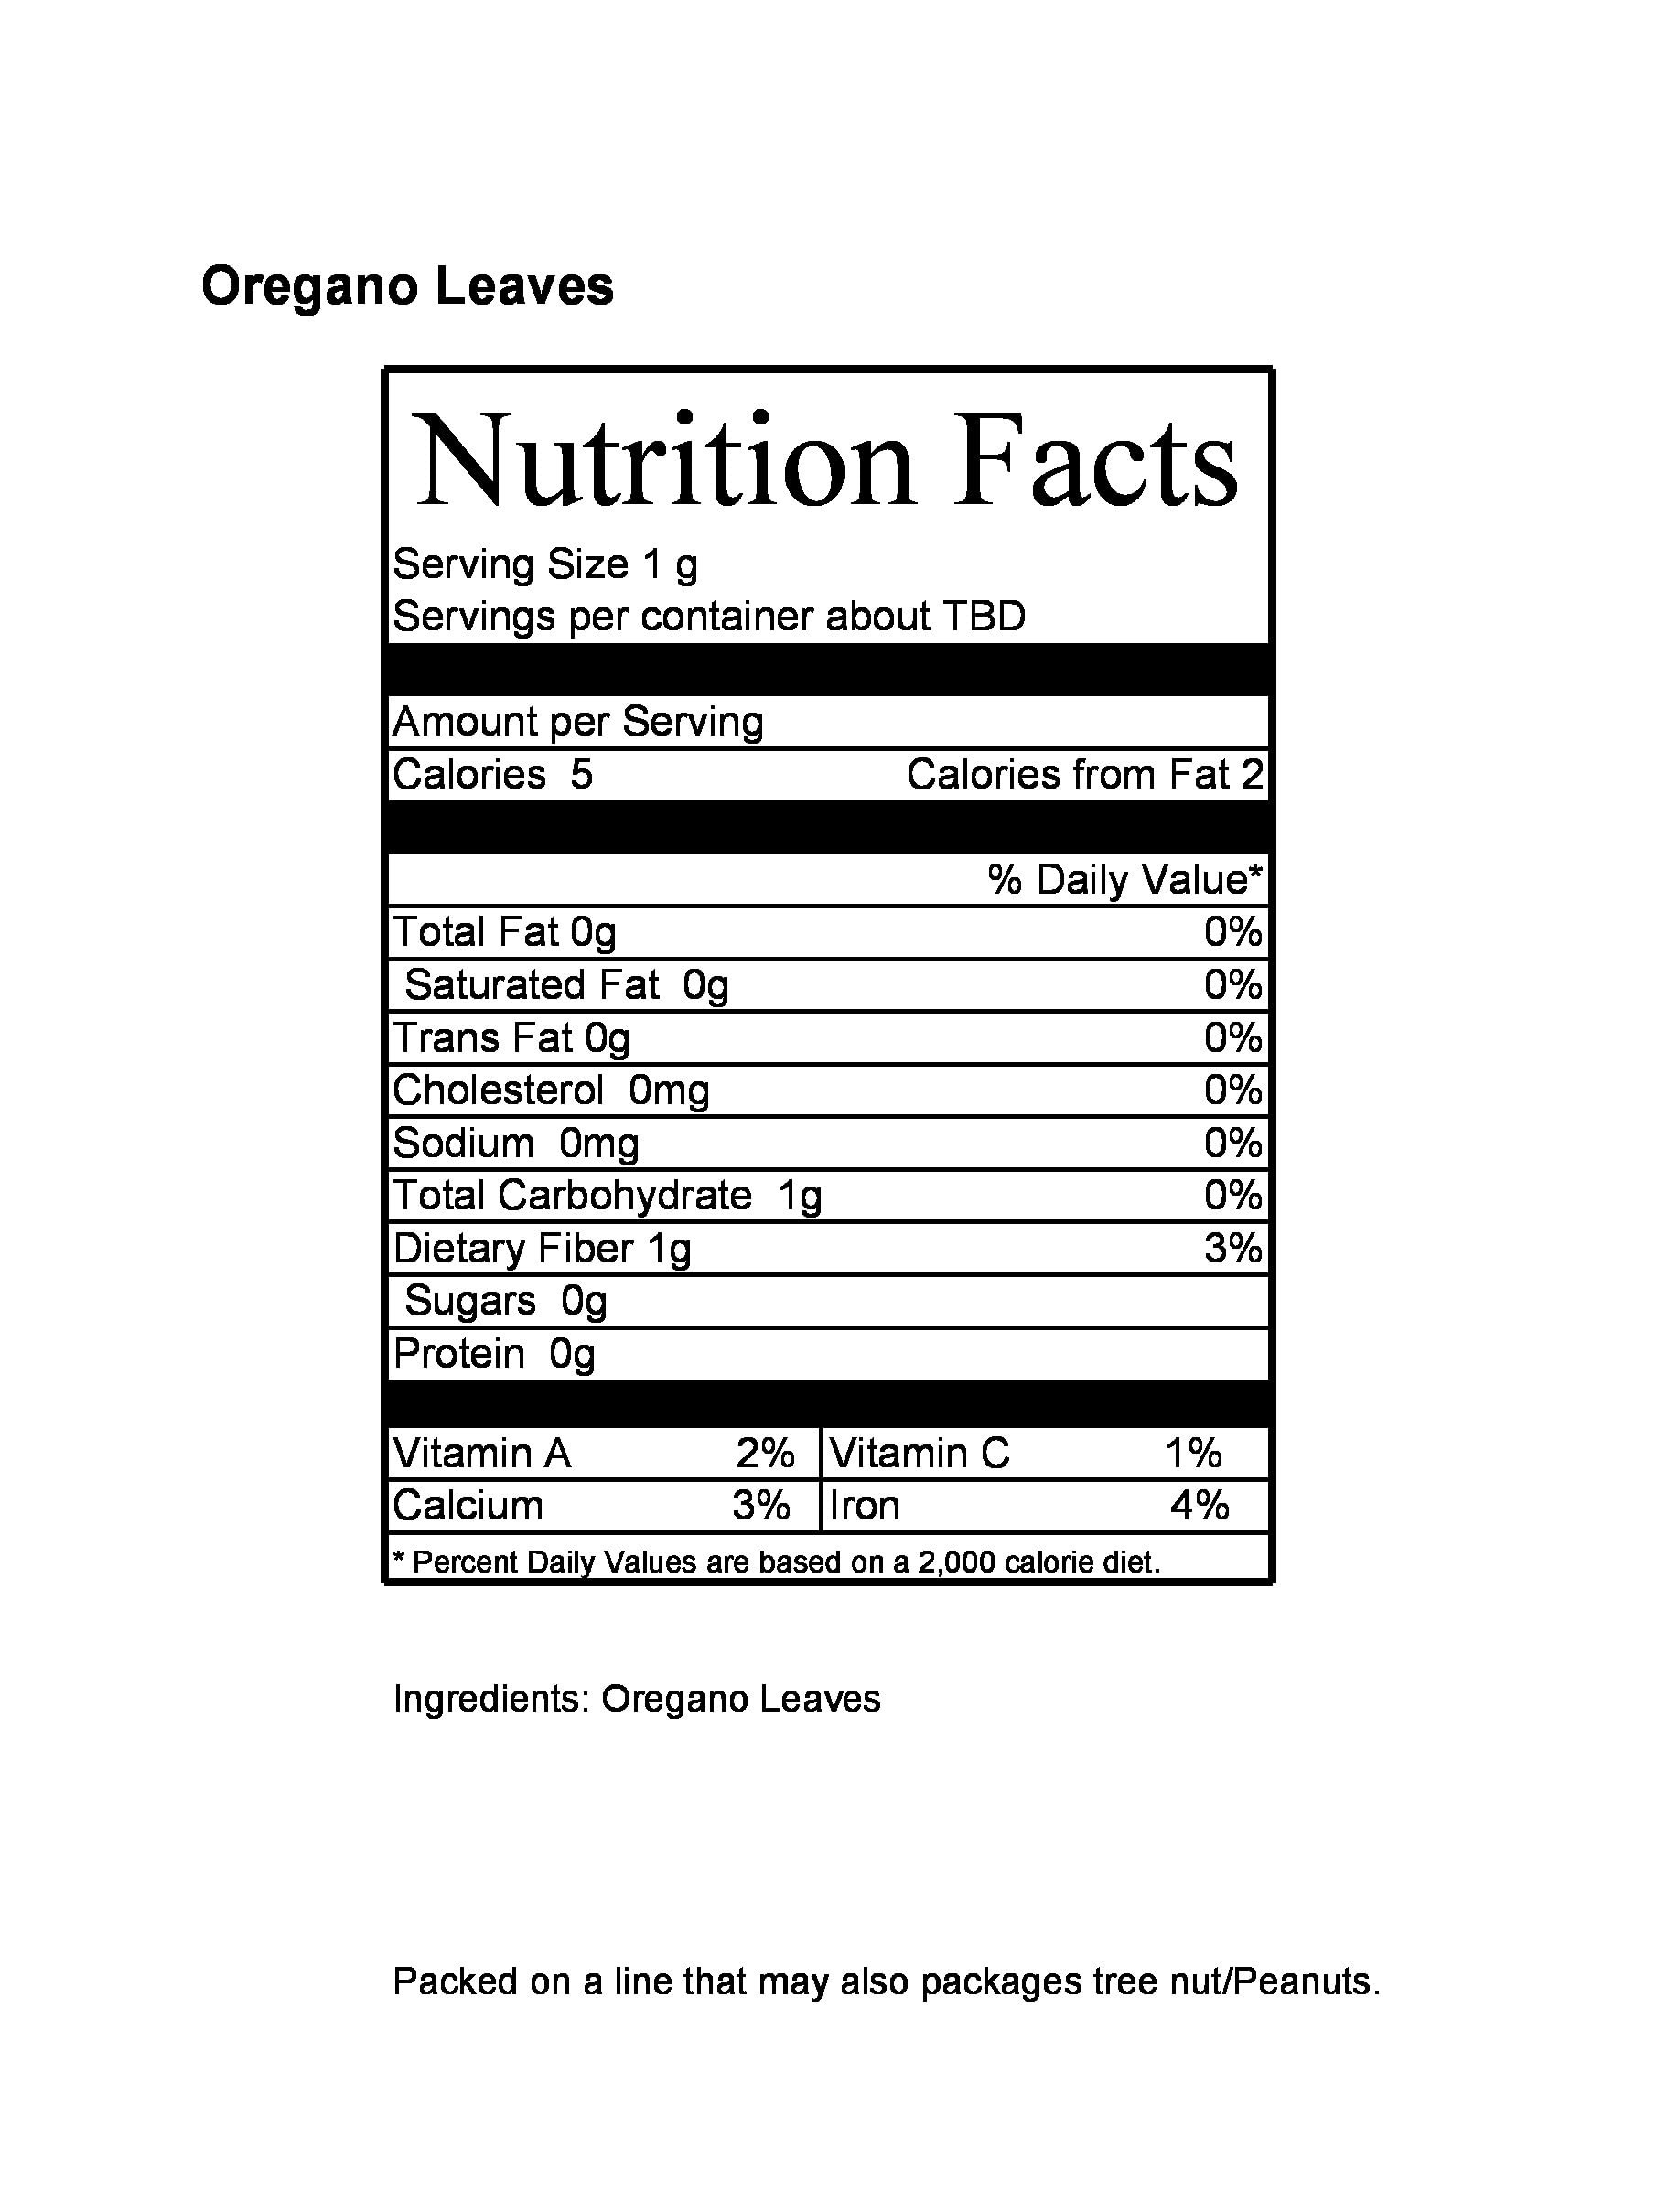
Item Name: Oregano Leaves by Its Delish, 5 lbs Bulk Bag | Fresh Dried Oregano Leaves Flakes | Kosher Spice and Seasoning
Bullet Point 1: Premium Quality Oregano Leaves
Bullet Point 2: Five Pounds (80 Oz) bulk bag Its Delish brand
Bullet Point 3: Enhance your culinary experience with hearty flavor, bold taste and vibrant aroma
Bullet Point 4: Perfect for Pizza, Pasta, Grilled Chicken and Fish, Salad dressing, Veggies etc.
Bullet Point 5: Certified Kosher OU Packaged in the USA non-irradiated non-GMO and No MSG
Product Description: Its Delish Oregano Leaves. Dried oregano leaves are a staple in Italian, Mediterranean and Mexican cuisine. As the classic 'pizza spice', it is now a staple in many homes, turning a simple recipe into an exciting dish!<p></p>It's Delish was established in 1992 and is located in North Hollywood, California. It's Delish is a food manufacturer and distributor who produces over 500 gourmet food products including licorice, sour belts, taffies, caramels, Jordan almonds, chocolates, nuts, fruits, trail mixes, spices, and the spice blends. It's Delish also produces organics and all natural products. We give you the opportunity to order from the factory direct!<p></p>It’s Delish! prides itself on the four pillars that are at the foundation of everything we do.<p></p>Innovation Quality Value Service
Value: 5.0
Unit: Ounce

Price: 52.49